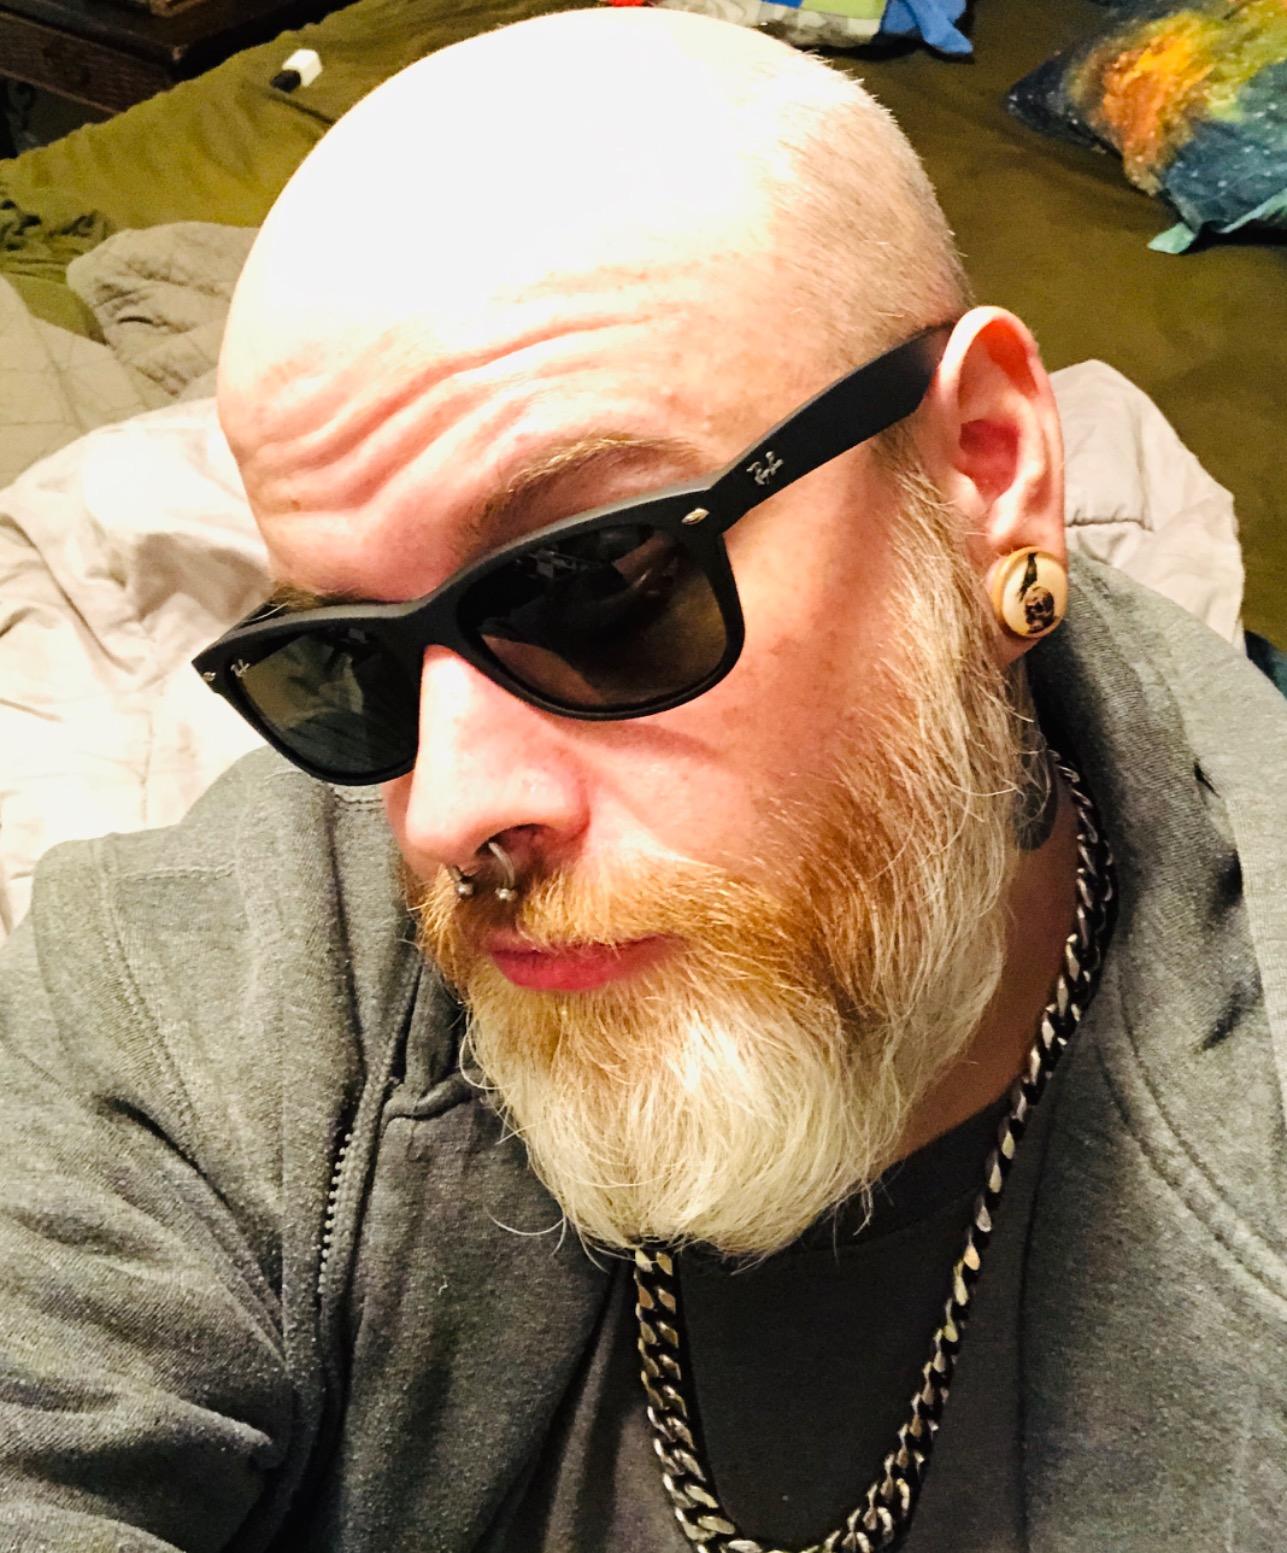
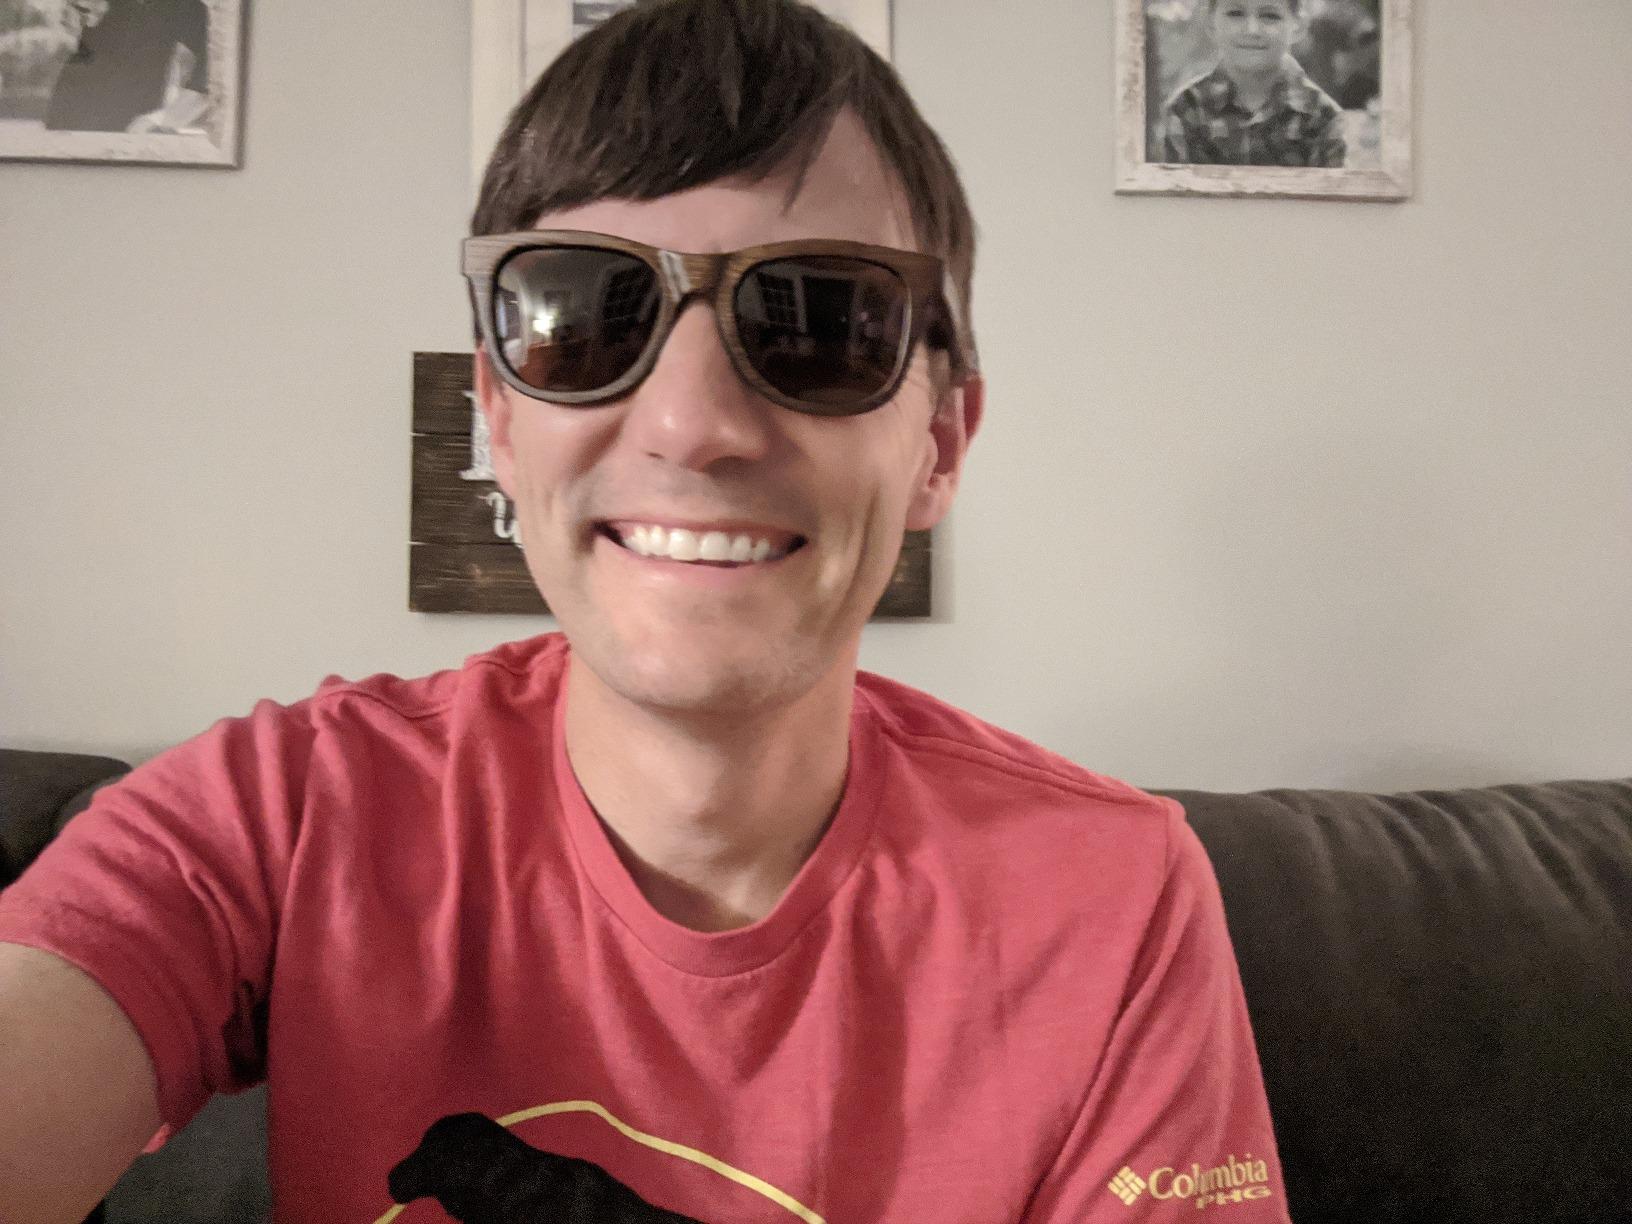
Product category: accessories_sunglasses
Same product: no